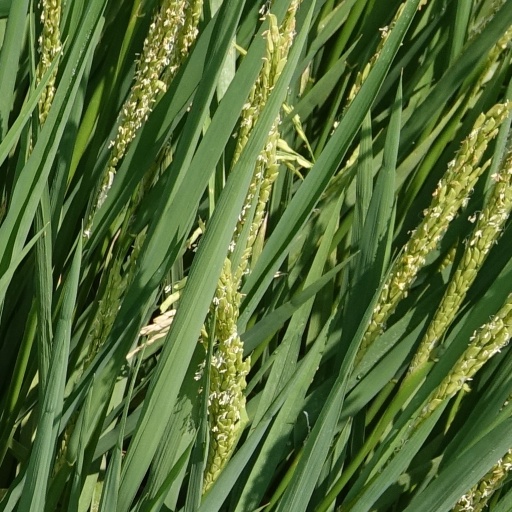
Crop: rice